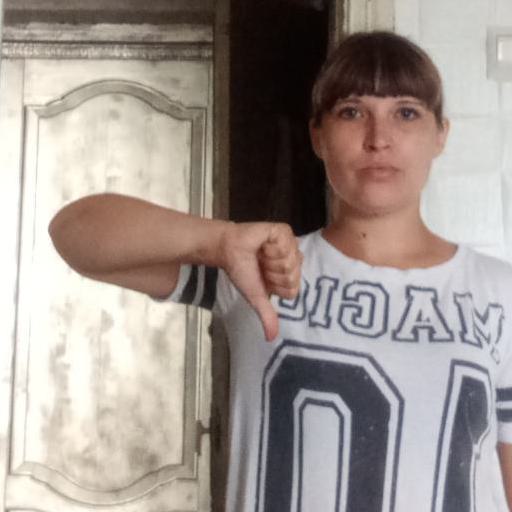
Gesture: dislike